Kath Proudfoot

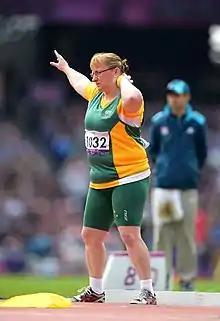
Proudfoot at the 2012 London Paralympics

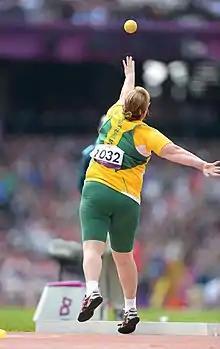
Proudfoot at the 2012 London Paralympics

At the 2008 Summer Paralympics in Beijing, China, she won a silver medal in the Women's F35–36 discus throw event as well as competing in the Women's F35/36 shot put. At the 2012 Summer Paralympics Proudfoot participated in the Women's Shot Put F35/F36 and Discus F35/36, winning a bronze medal in the Discus. At the 2016 Rio Paralympics, she won the bronze medal in the Women's Shot Put F36 with a throw of 9.70 m.